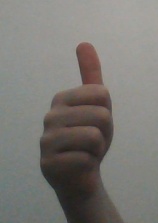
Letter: aleff